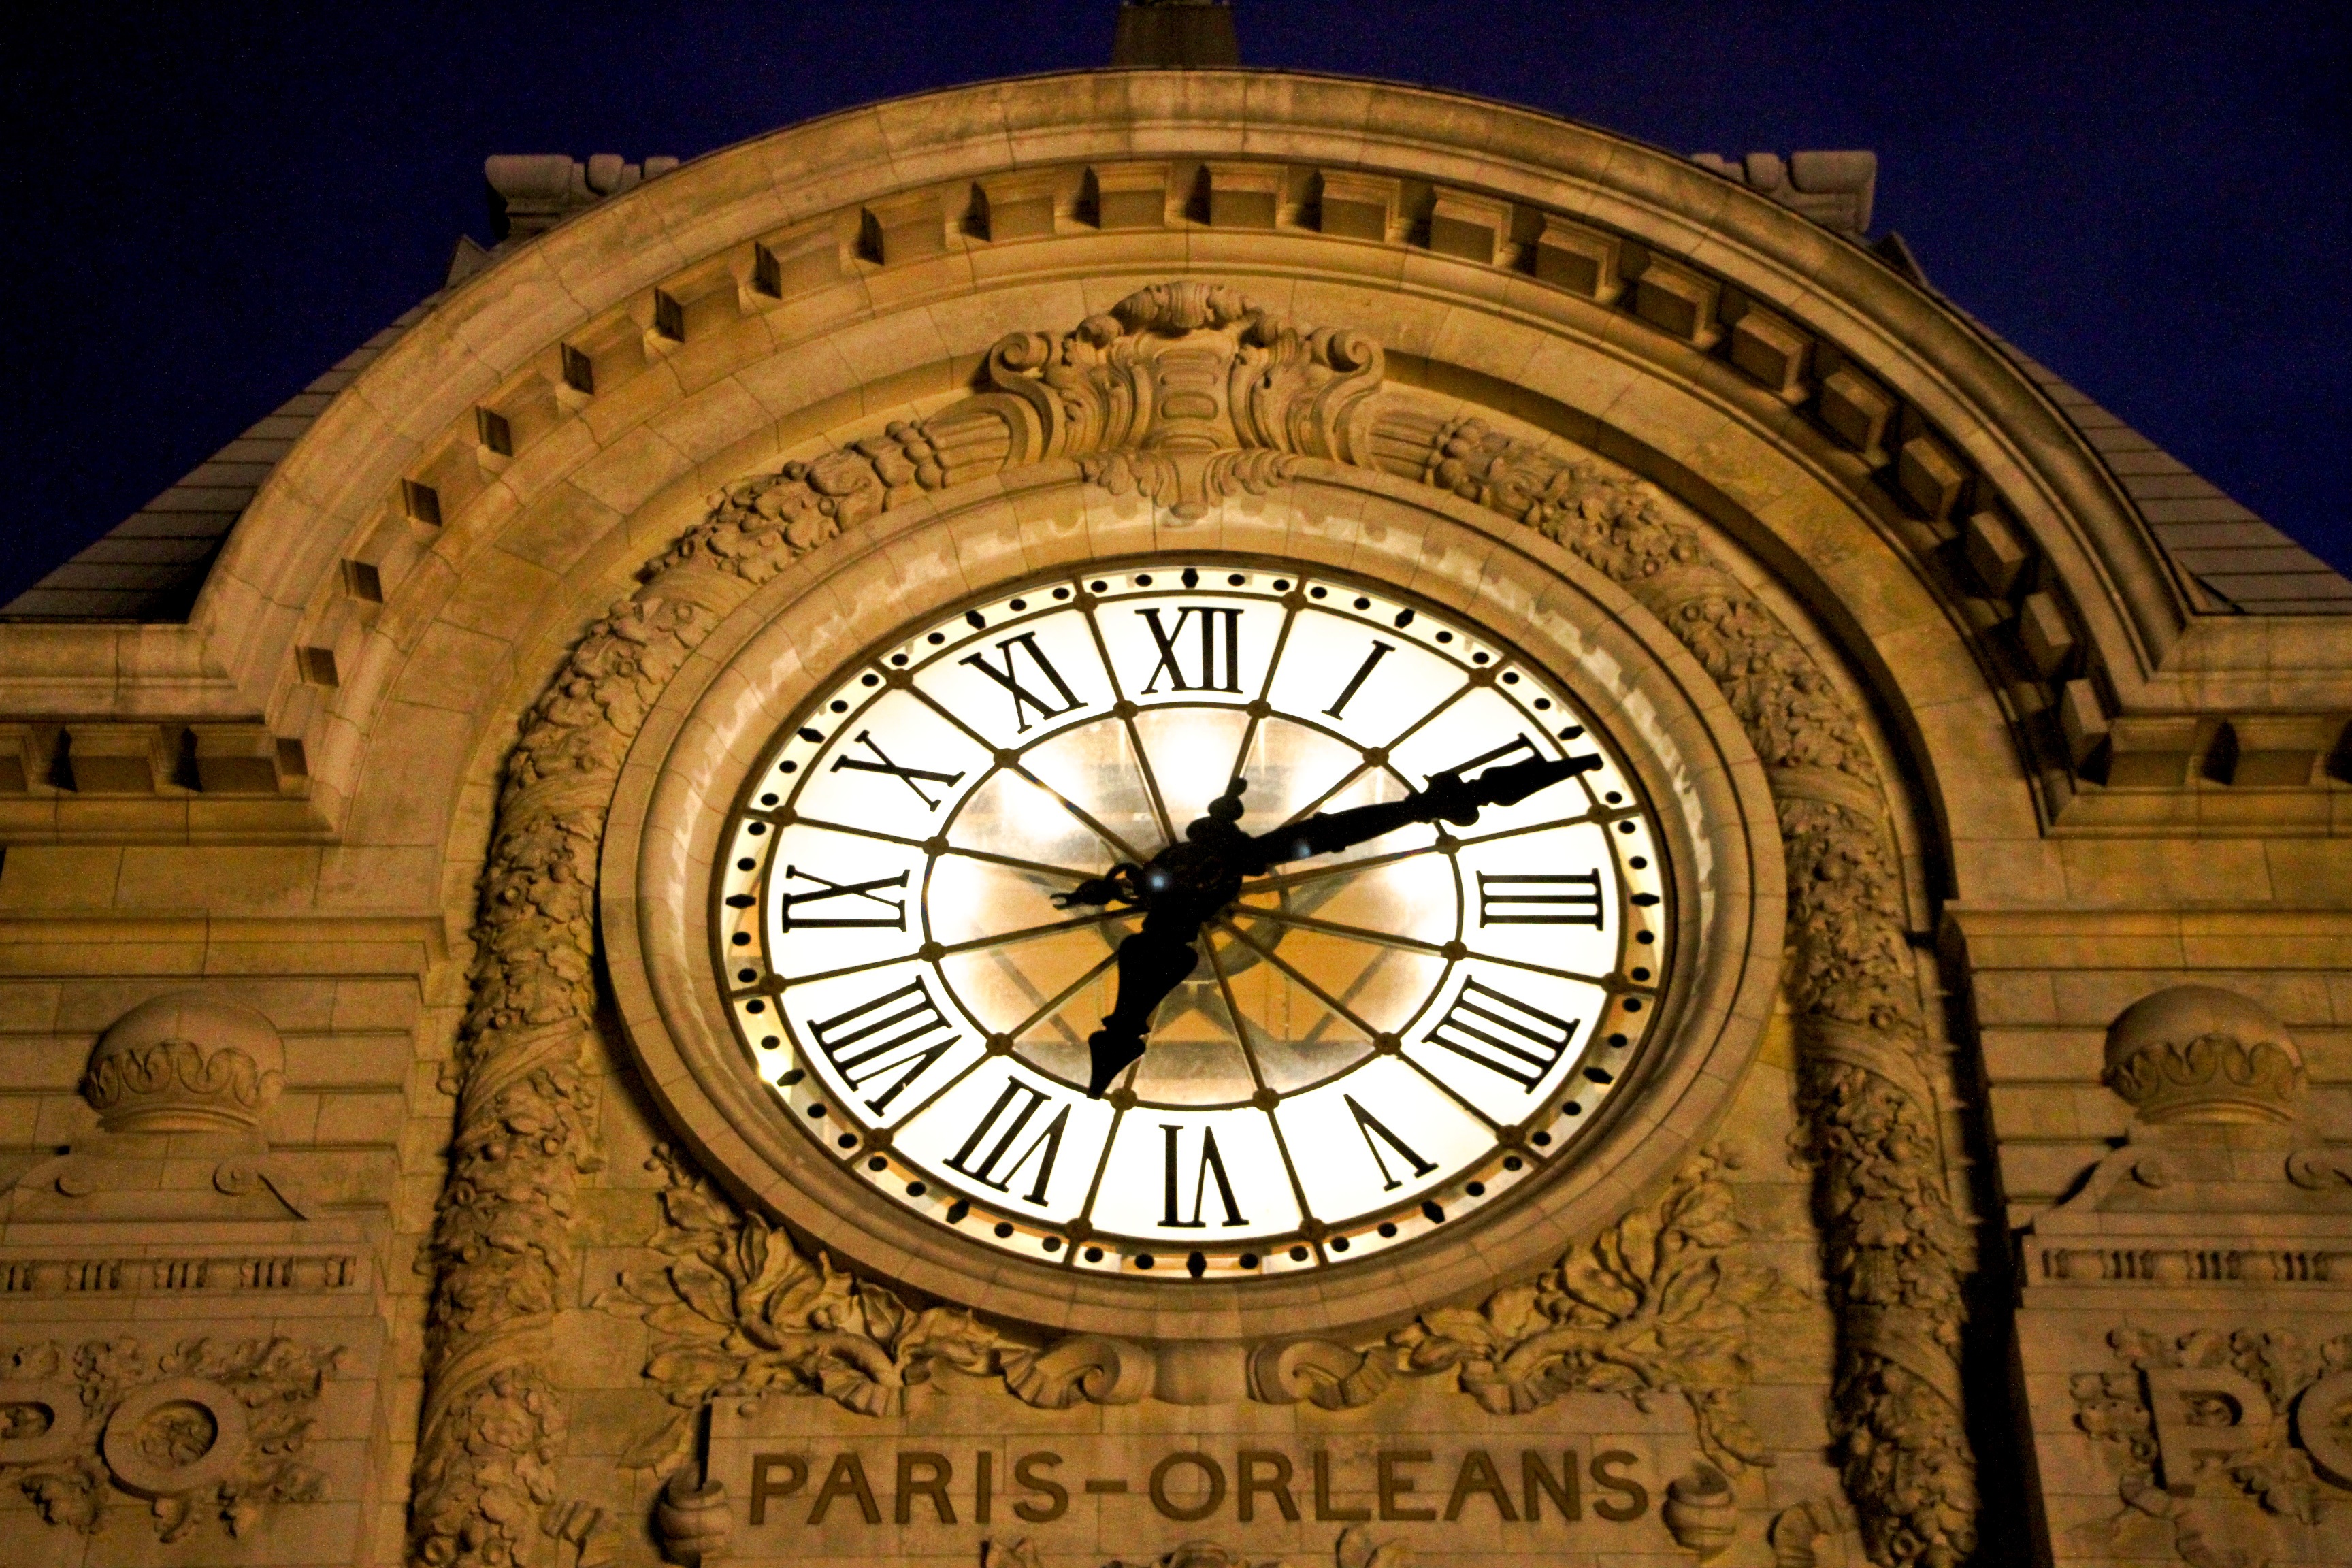
night, time, building, city, paris, orange, cathedral, clock tower, symmetry, synagogue, basilica, dome, d orsay, ancient history, byzantine architecture